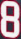
Number: 8